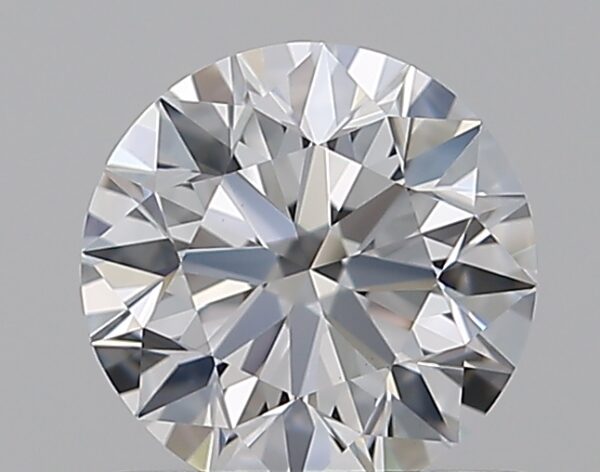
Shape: round
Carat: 0.7
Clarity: VVS2
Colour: D
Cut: EX
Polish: EX
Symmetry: EX
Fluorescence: F
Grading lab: GIA
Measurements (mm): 5.62 x 5.66 x 3.53